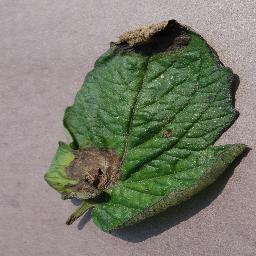
Label: Tomato___Late_blight